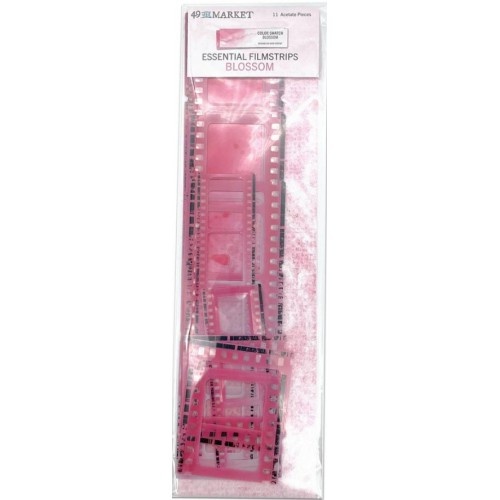
49 and Markets - Essential Filmstrips
Essential Filmstrips are available in an assortment of colors. Each sold separately. Each pack consists of 11 pieces. Printed on clear acetate, the frames allow for a wide variety of configurations with varying levels of opacity. Acetate is non-archival.
Brand: 49 AND MARKET
Category: Cameras & Optics > Photography > Darkroom > Enlarging Equipment > Darkroom Easels